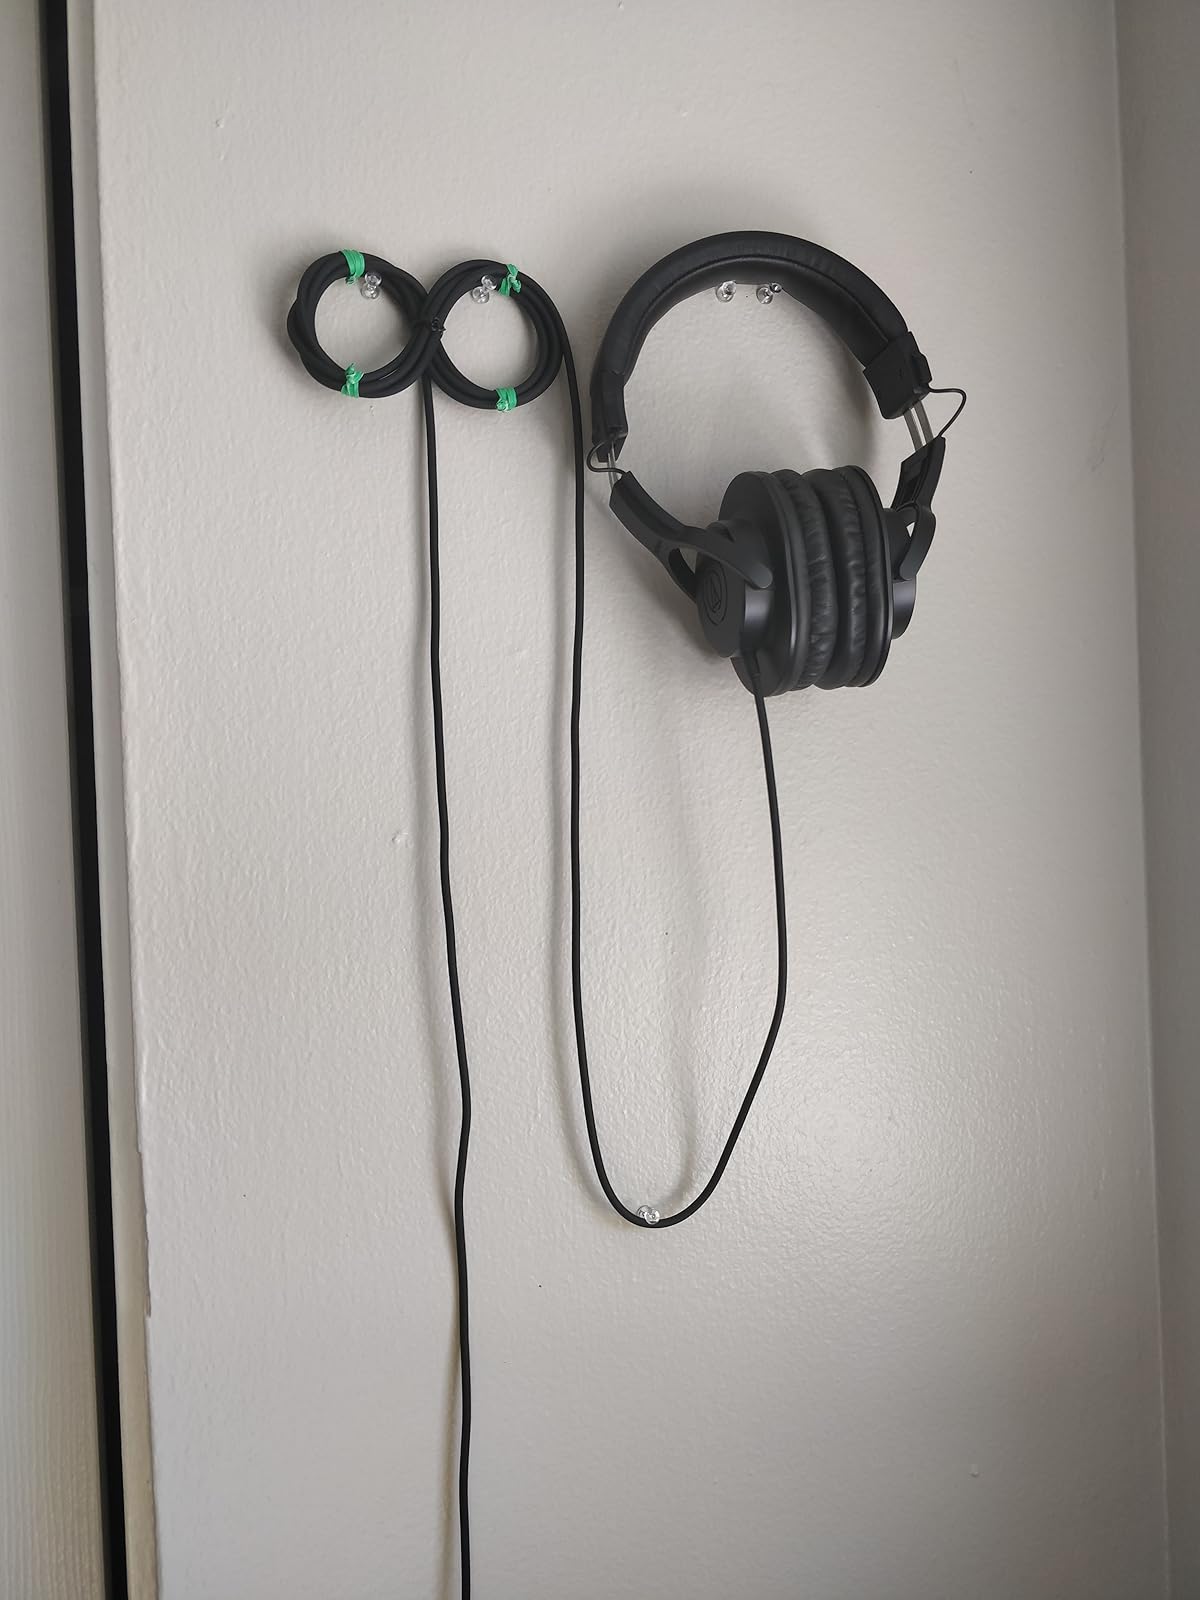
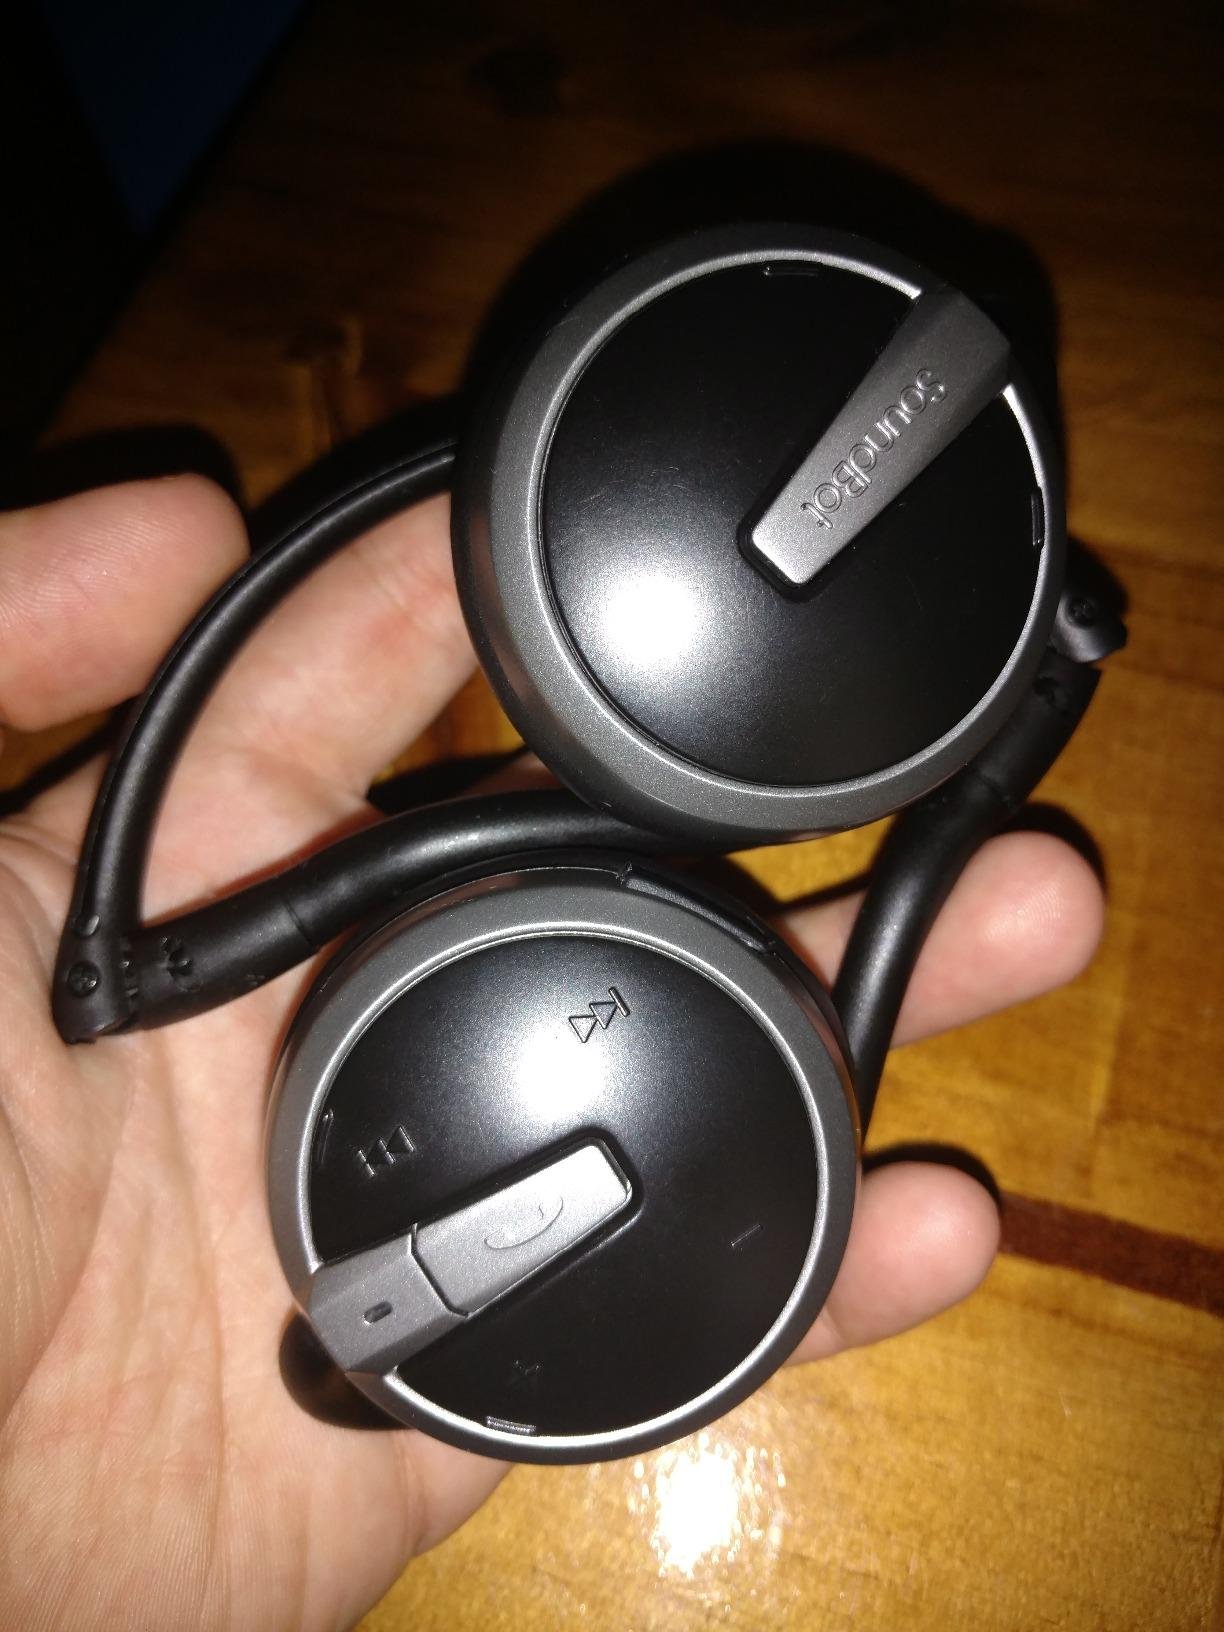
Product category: headphones
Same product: no